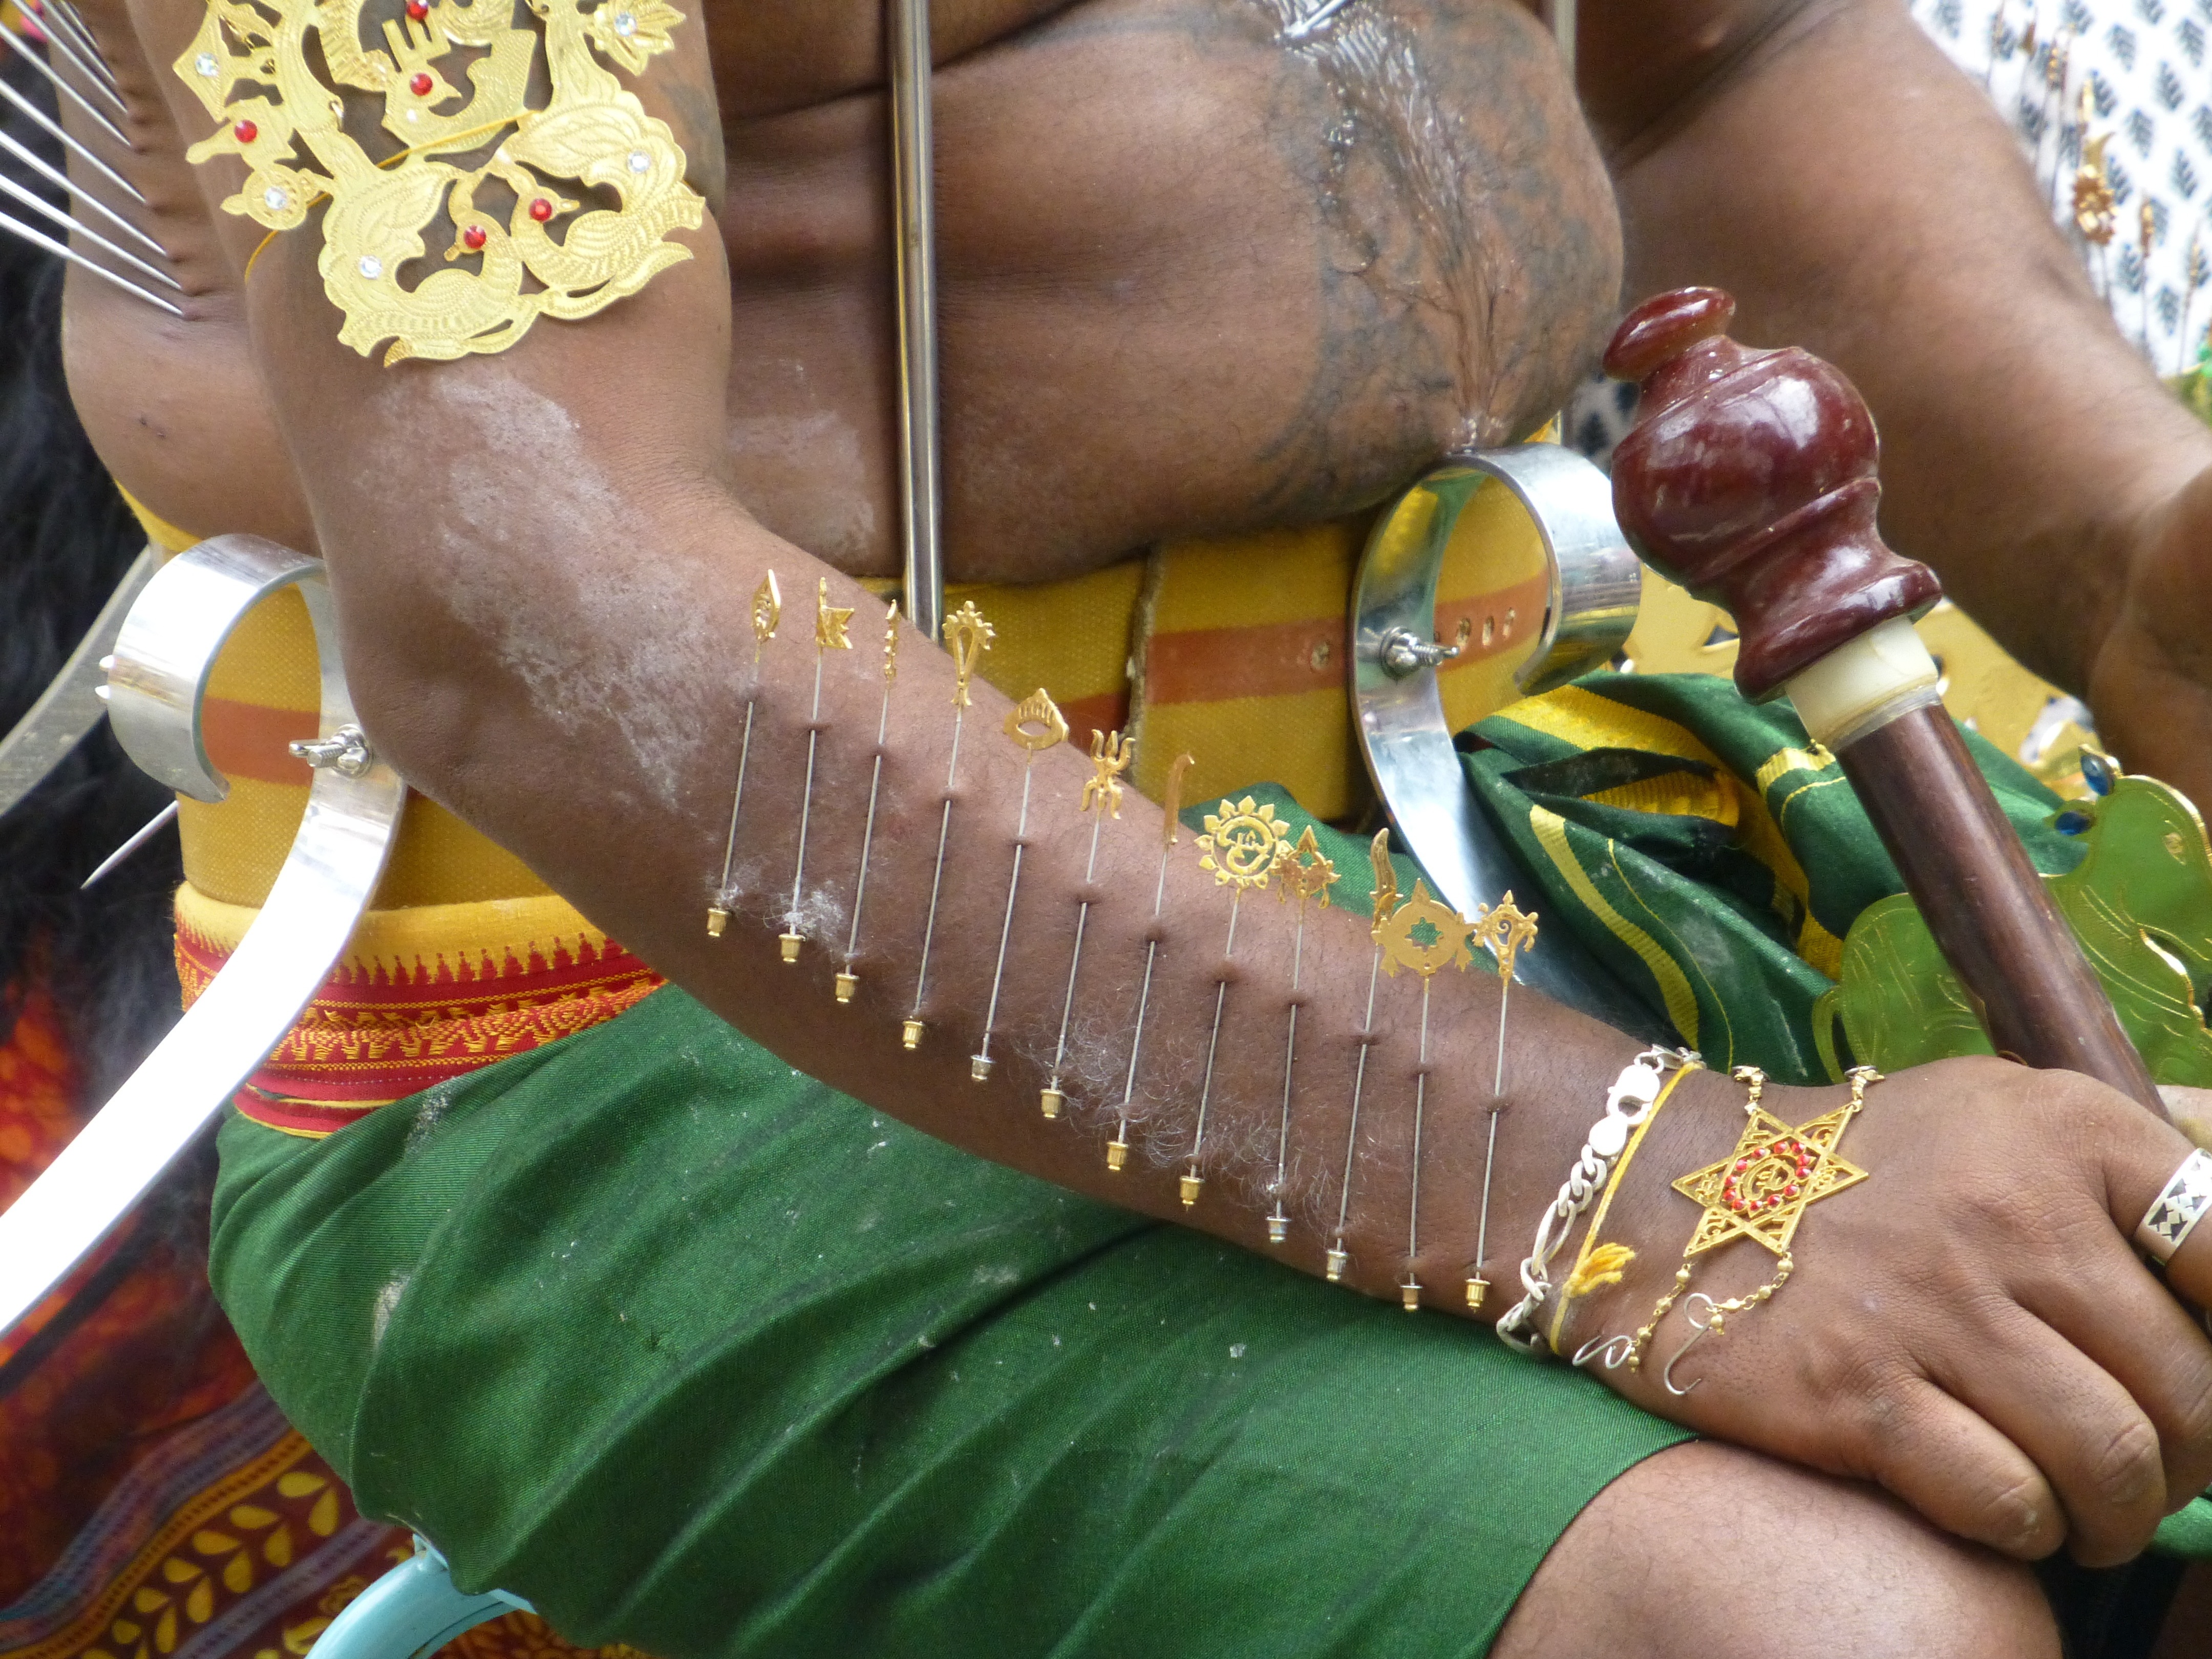
hand, needle, leg, food, produce, buddhism, asia, piercing, tribe, ceremony, temple, tradition, thaipusam, singapore